Beatrice Whistler

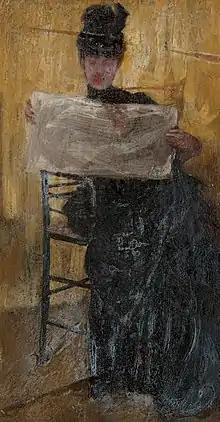
"Ethel Philip reading a newspaper" by Beatrix Whistler

Beatrice signed her work with a monogram or trefoil 'BP', then 'BG'. She also exhibited as 'Rix Birnie' to avoid being stigmatised as a female artist. A limited number of her works remain: oil studies "The Novel" and "The Muslin Gown" are in private collections; "Ethel Philip Reading a Newspaper" is in the Hunterian Museum and Art Gallery; and "Peach Blossom" is in the National Gallery of Art, Washington D.C. Her jewellery designs are in the National Gallery of Art and the Hunterian Museum and Art Gallery.